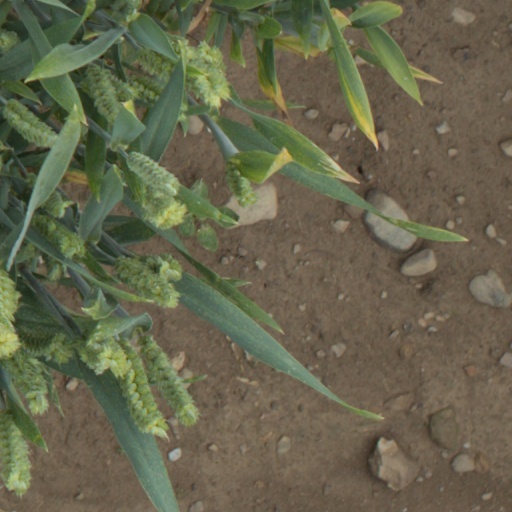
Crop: wheat